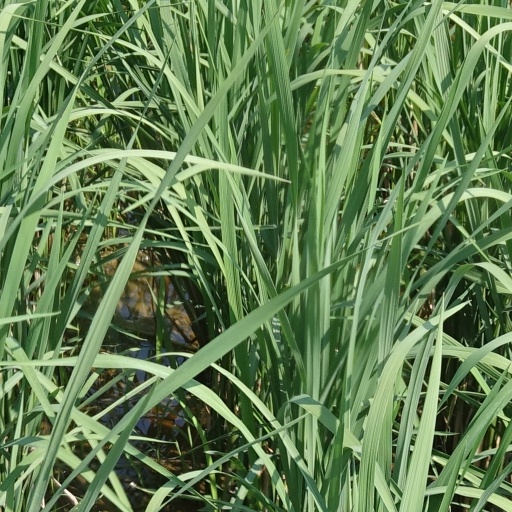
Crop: rice